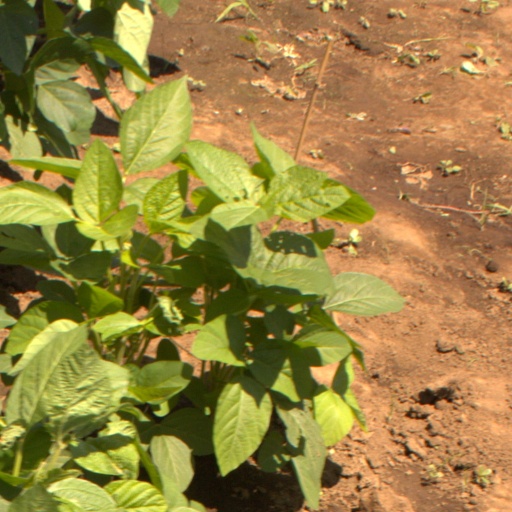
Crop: soybean